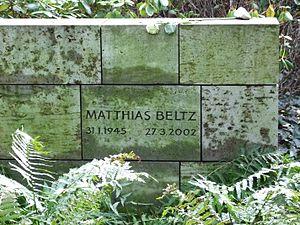
Matthias Beltz, né le 31 janvier 1945 à Wohnfeld /Vogelsberg et mort le 27 mars 2002 à Francfort-sur-le-Main, est un artiste de cabaret allemand et un auteur indépendant.